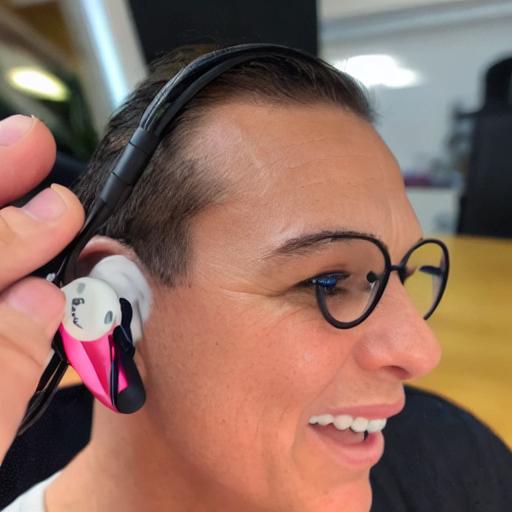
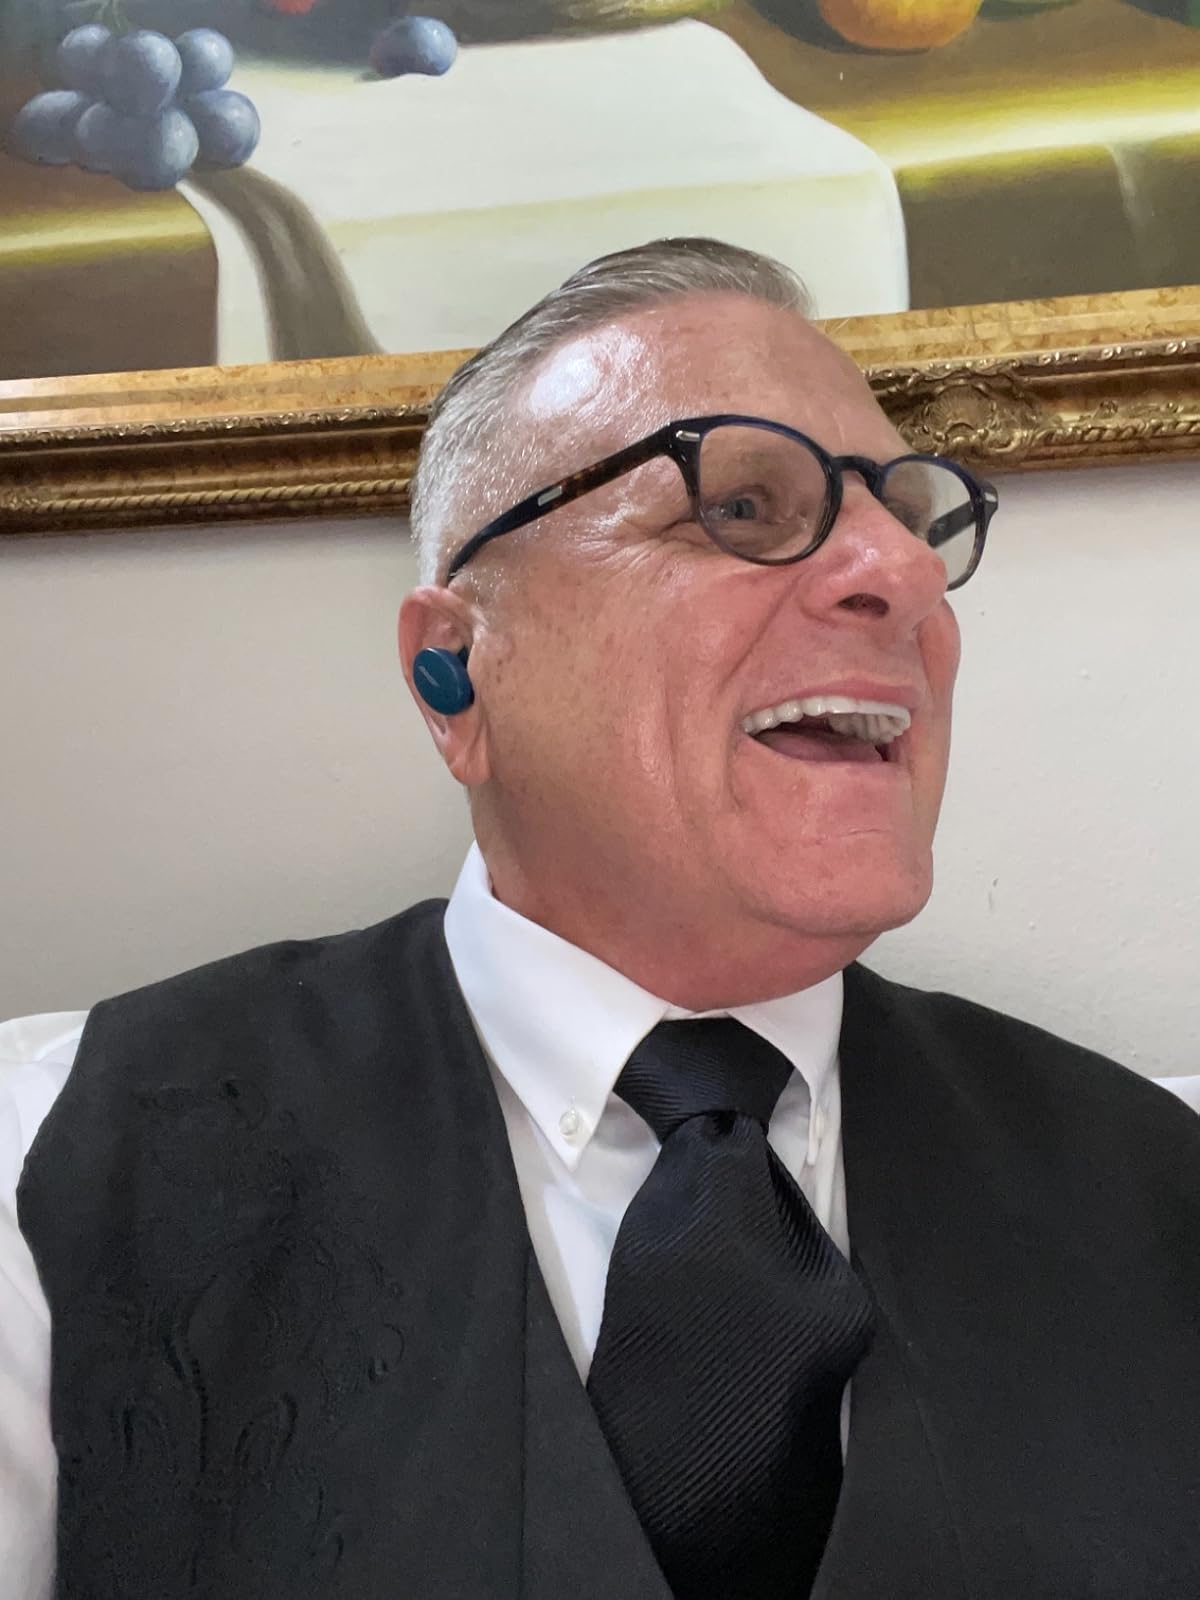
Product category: earbuds
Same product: no